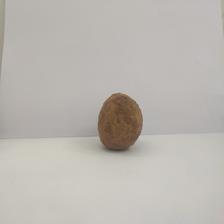
Size: Spoiled